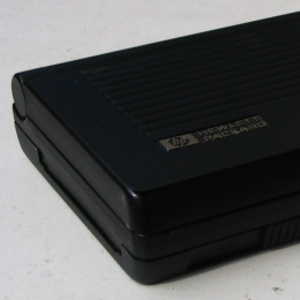
Le HP 95LX est une calculatrice/ordinateur compatible PC.